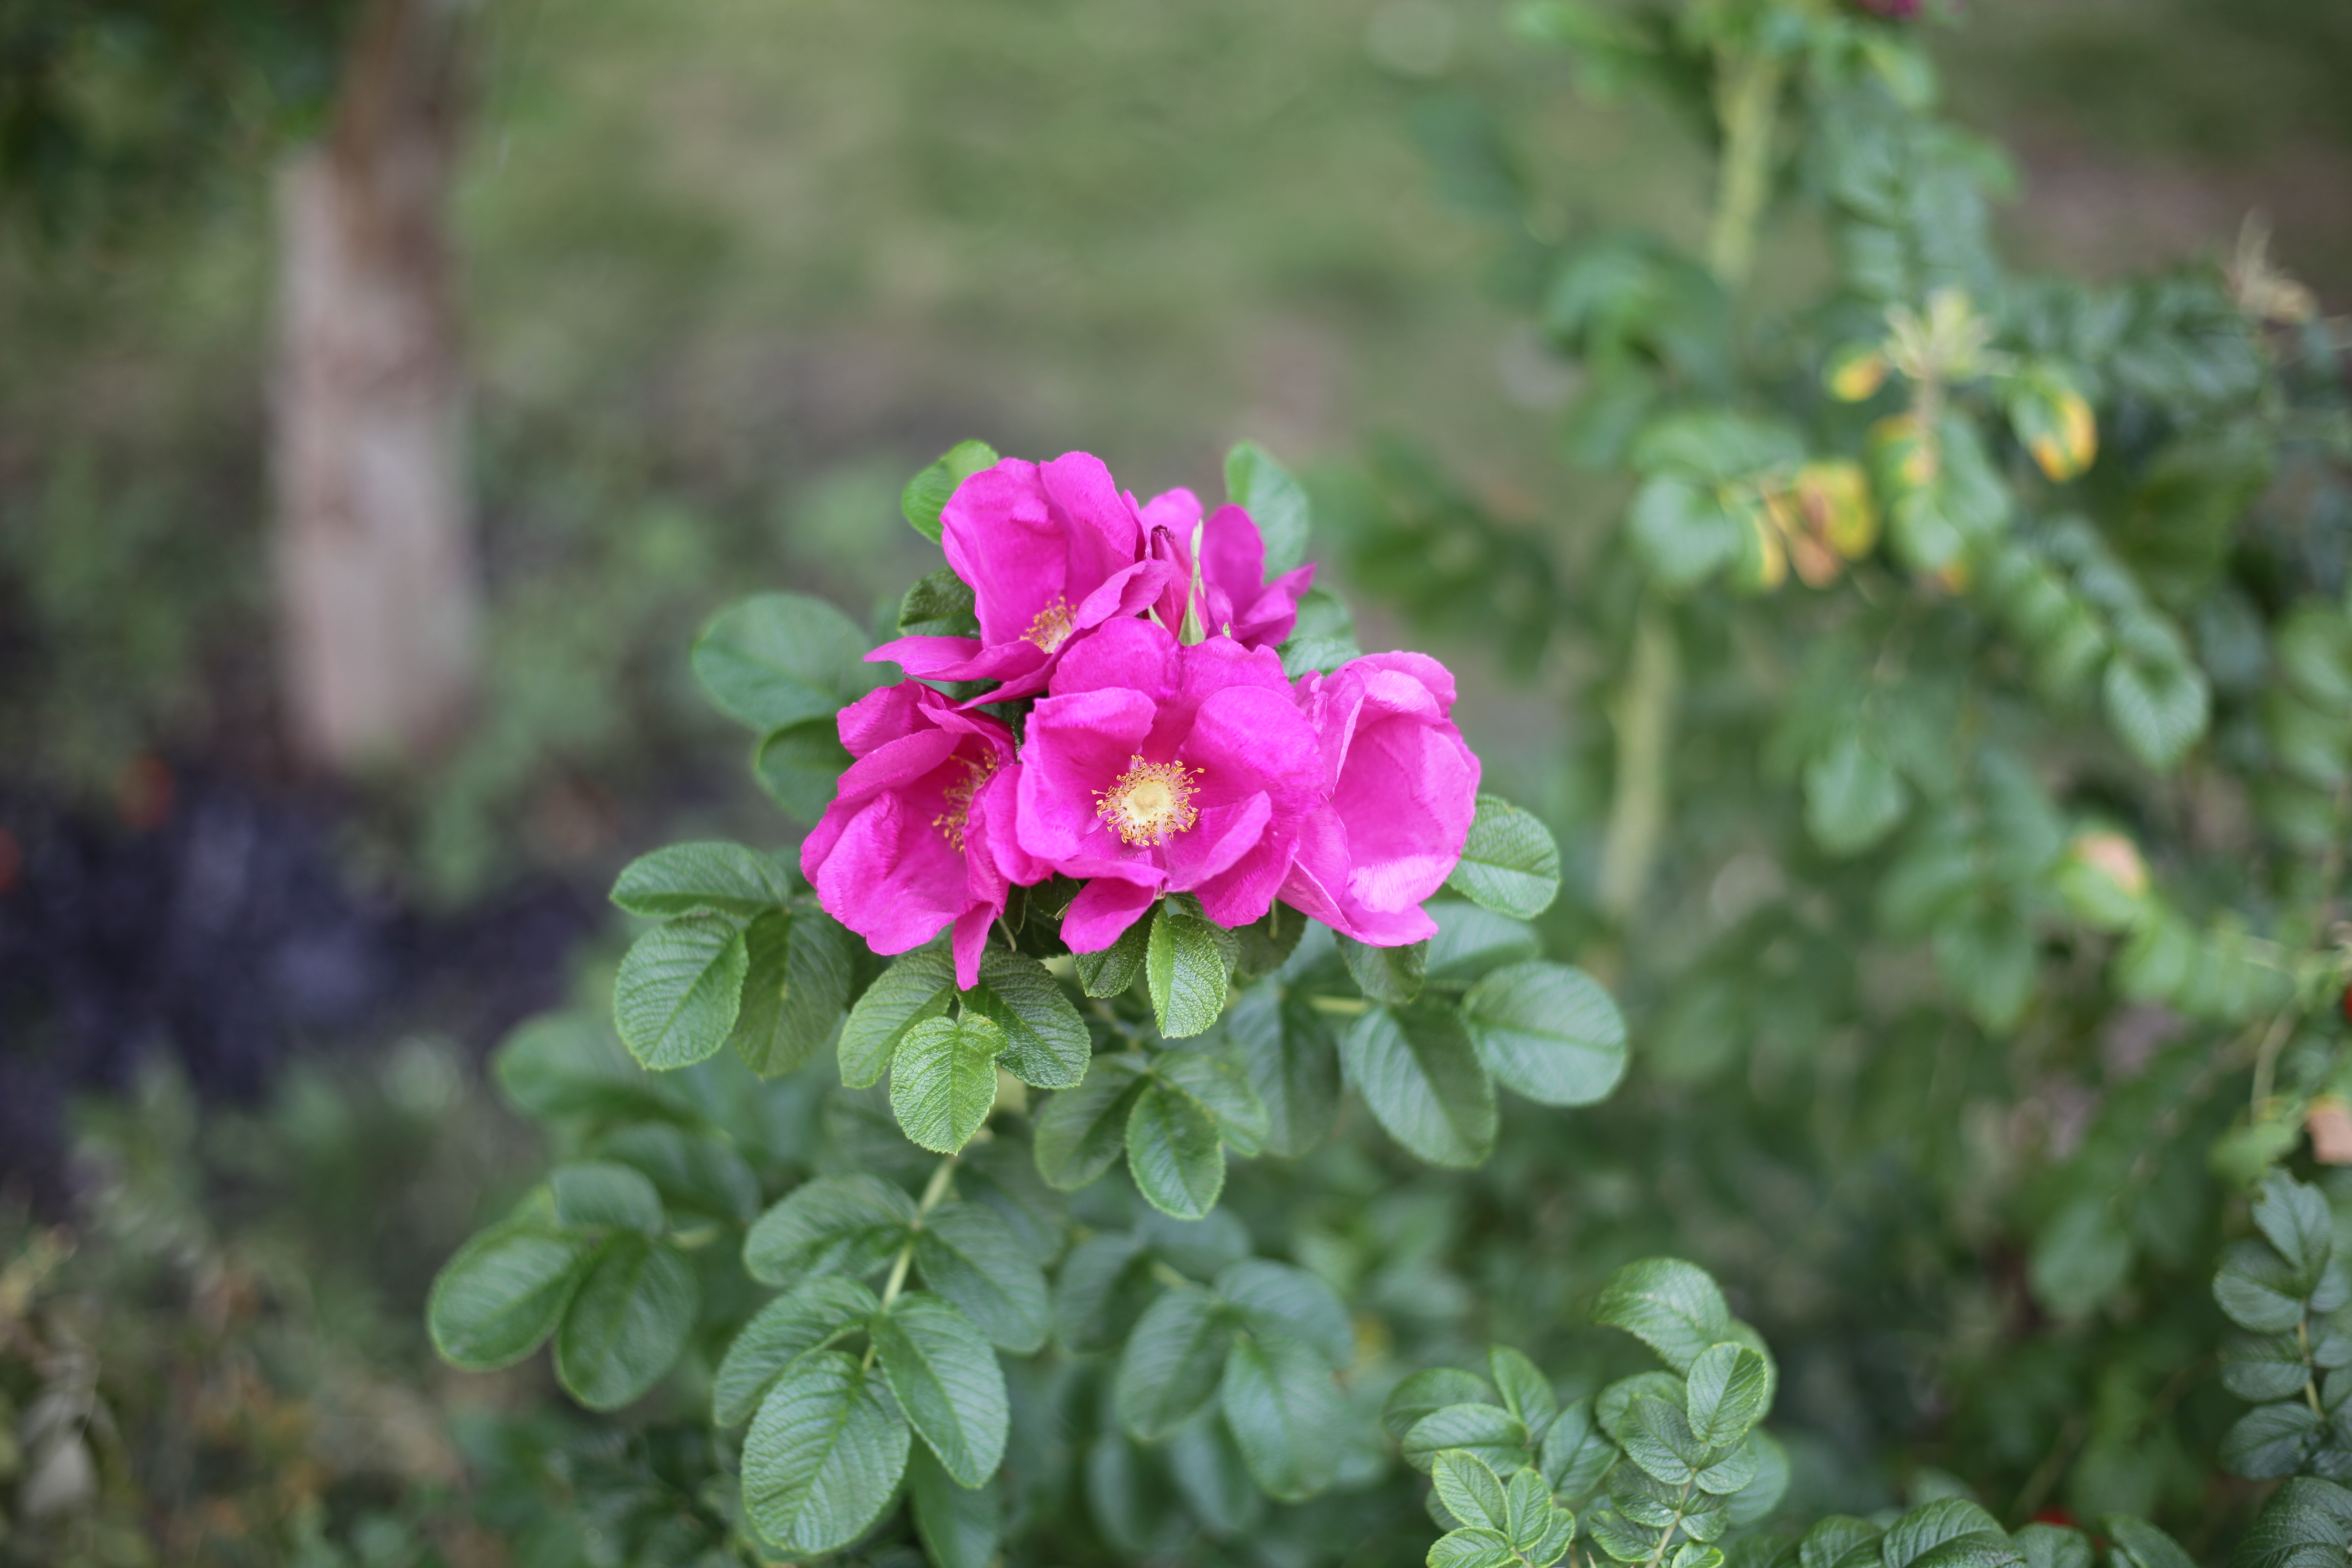
blossom, plant, leaf, flower, botany, garden, pink, flora, wildflower, shrub, rose hip, flowering plant, flowering shrubs, annual plant, land plant